Walled city of Jajce

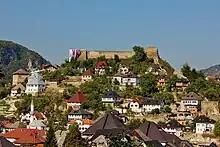

The Walled city of Jajce is located at the confluence of the Pliva and Vrbas rivers. It was founded and started developing in the Middle Ages and acquired its final form during the Ottoman period. There are several churches and mosques built in different times during different rules, making Jajce a rather diverse town in this aspect. It is declared National Monument of Bosnia and Herzegovina, and, as the old Jajce city core, including the waterfall, and other individual sites outside the walled city perimeter, such as the Jajce Mithraeum, it is designated as "The natural and architectural ensemble of Jajce" and proposed as such for inscription into the UNESCO's World Heritage Site list. The bid for inscription is currently placed on the UNESCO Tentative list.